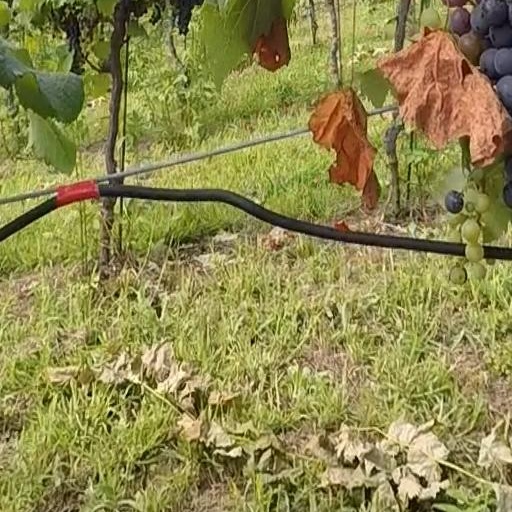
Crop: grape